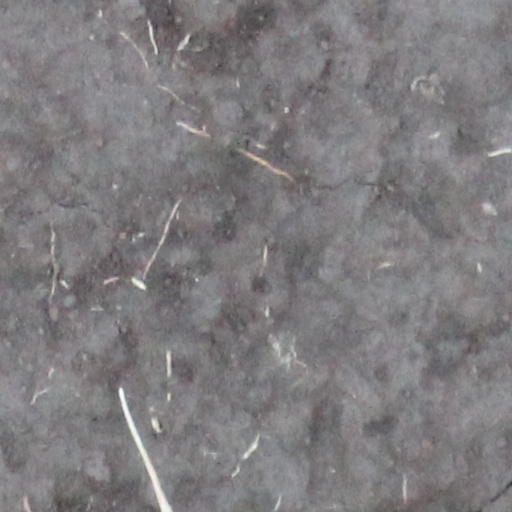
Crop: wheat